Norman Dodds (cricketer)

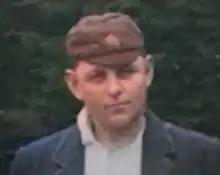

Norman Dodds (30 August 1876 – 15 December 1916) was an Australian first-class cricketer. He played for Tasmania from 1899 to 1908, and toured New Zealand with an Australian XI, but did not play Test cricket.